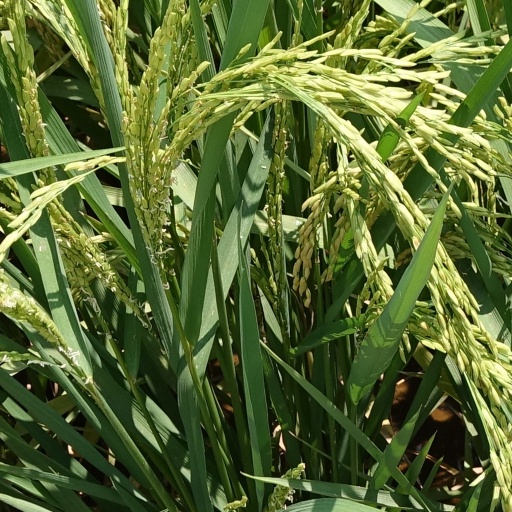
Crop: rice